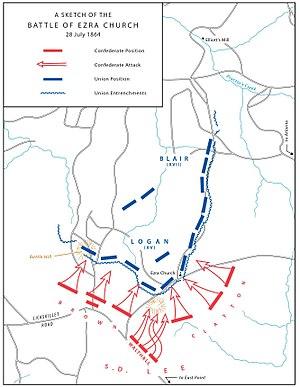
La bataille d'Ezra Church, aussi connue comme la bataille d'Ezra Chapel et la bataille de Poor House s'est déroulée le 28 juillet 1864, dans le comté de Fulton, en Géorgie, au cours de la guerre de Sécession. Faisant partie de la campagne d'Atlanta, la bataille voit l'armée du Tennessee du major général William T. Sherman se battre contre l'armée du Tennessee, commandée par le lieutenant général John B. Hood, qui défend le bastion confédéré d'Atlanta, en Géorgie.